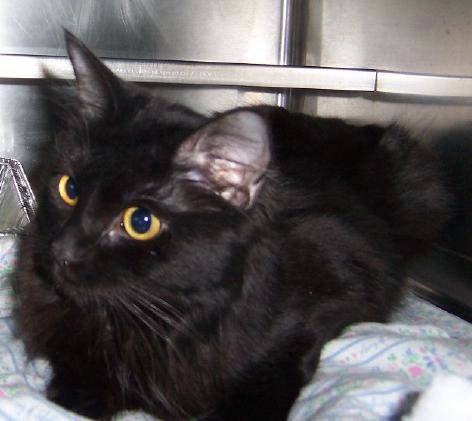
Label: cat